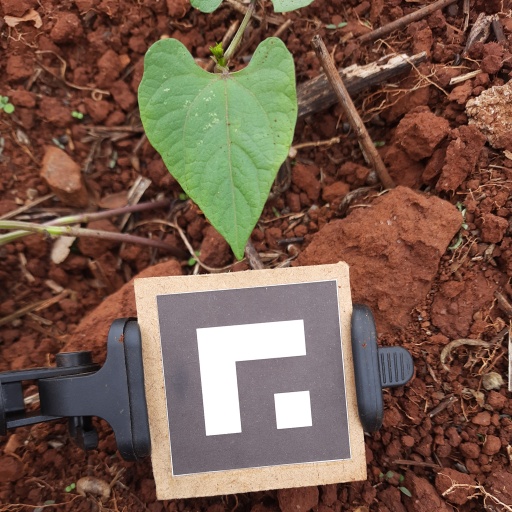
Observations: flat surface, no eating holes, with soild dust, under shade